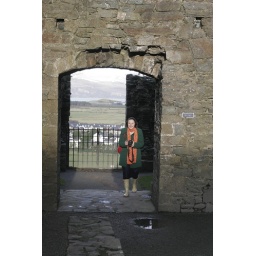
Welsh bird in Welsh castle